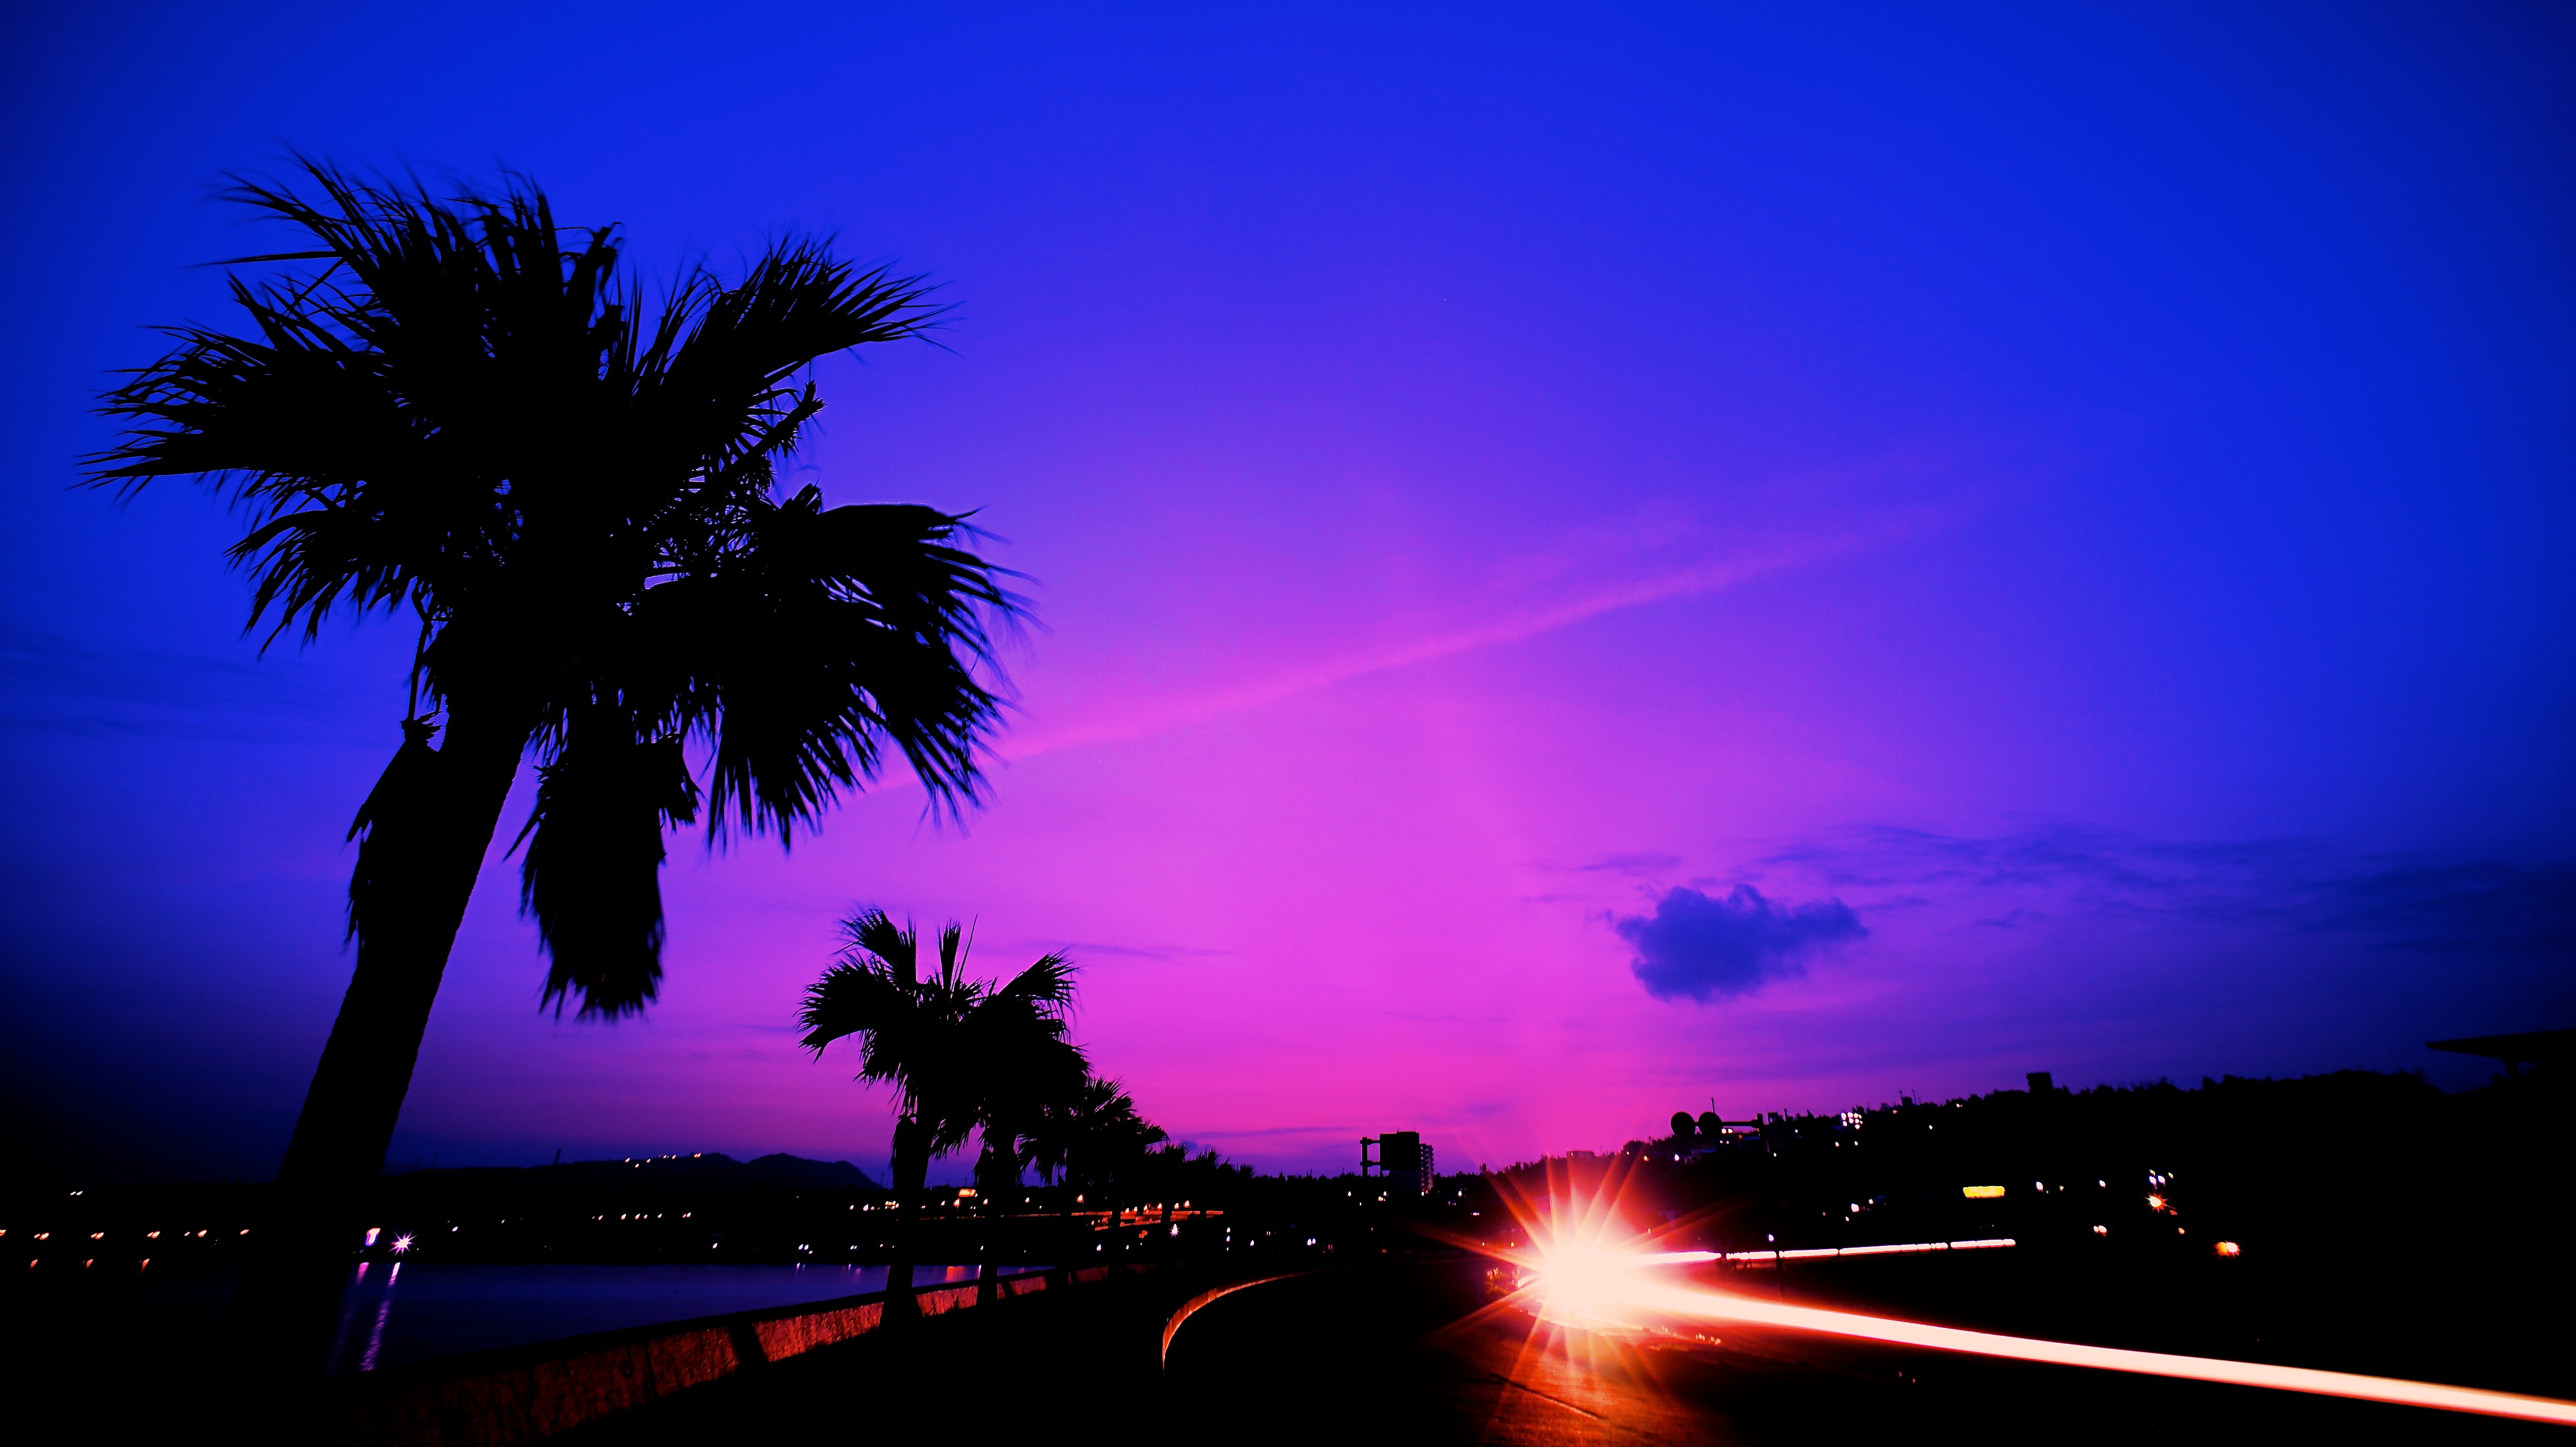
tree, horizon, light, sky, sunrise, sunset, night, dawn, atmosphere, dusk, evening, darkness, morninglight, pinksky, ilce7m2, morningdawn, okinawa, superwideheliar15mmf45, lighttrail, glimmeringsky, afterglow, arecales